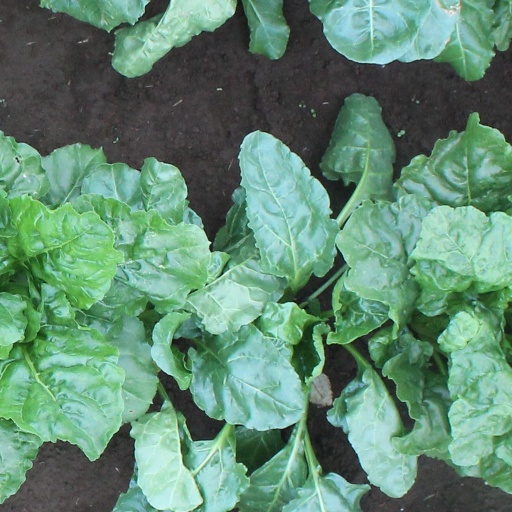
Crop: sugar beet